Frankie & Alice

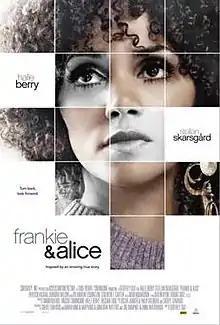
Theatrical release poster

Frankie & Alice is a 2010 Canadian drama film directed by Geoffrey Sax, starring Halle Berry. Filming began in Vancouver, British Columbia, in November 2008, and ended in January 2009. To qualify for awards season, the film opened in a limited release on December 10, 2010. It is based on a true story about a popular go-go dancer and stripper in the 1970s who has dissociative identity disorder.